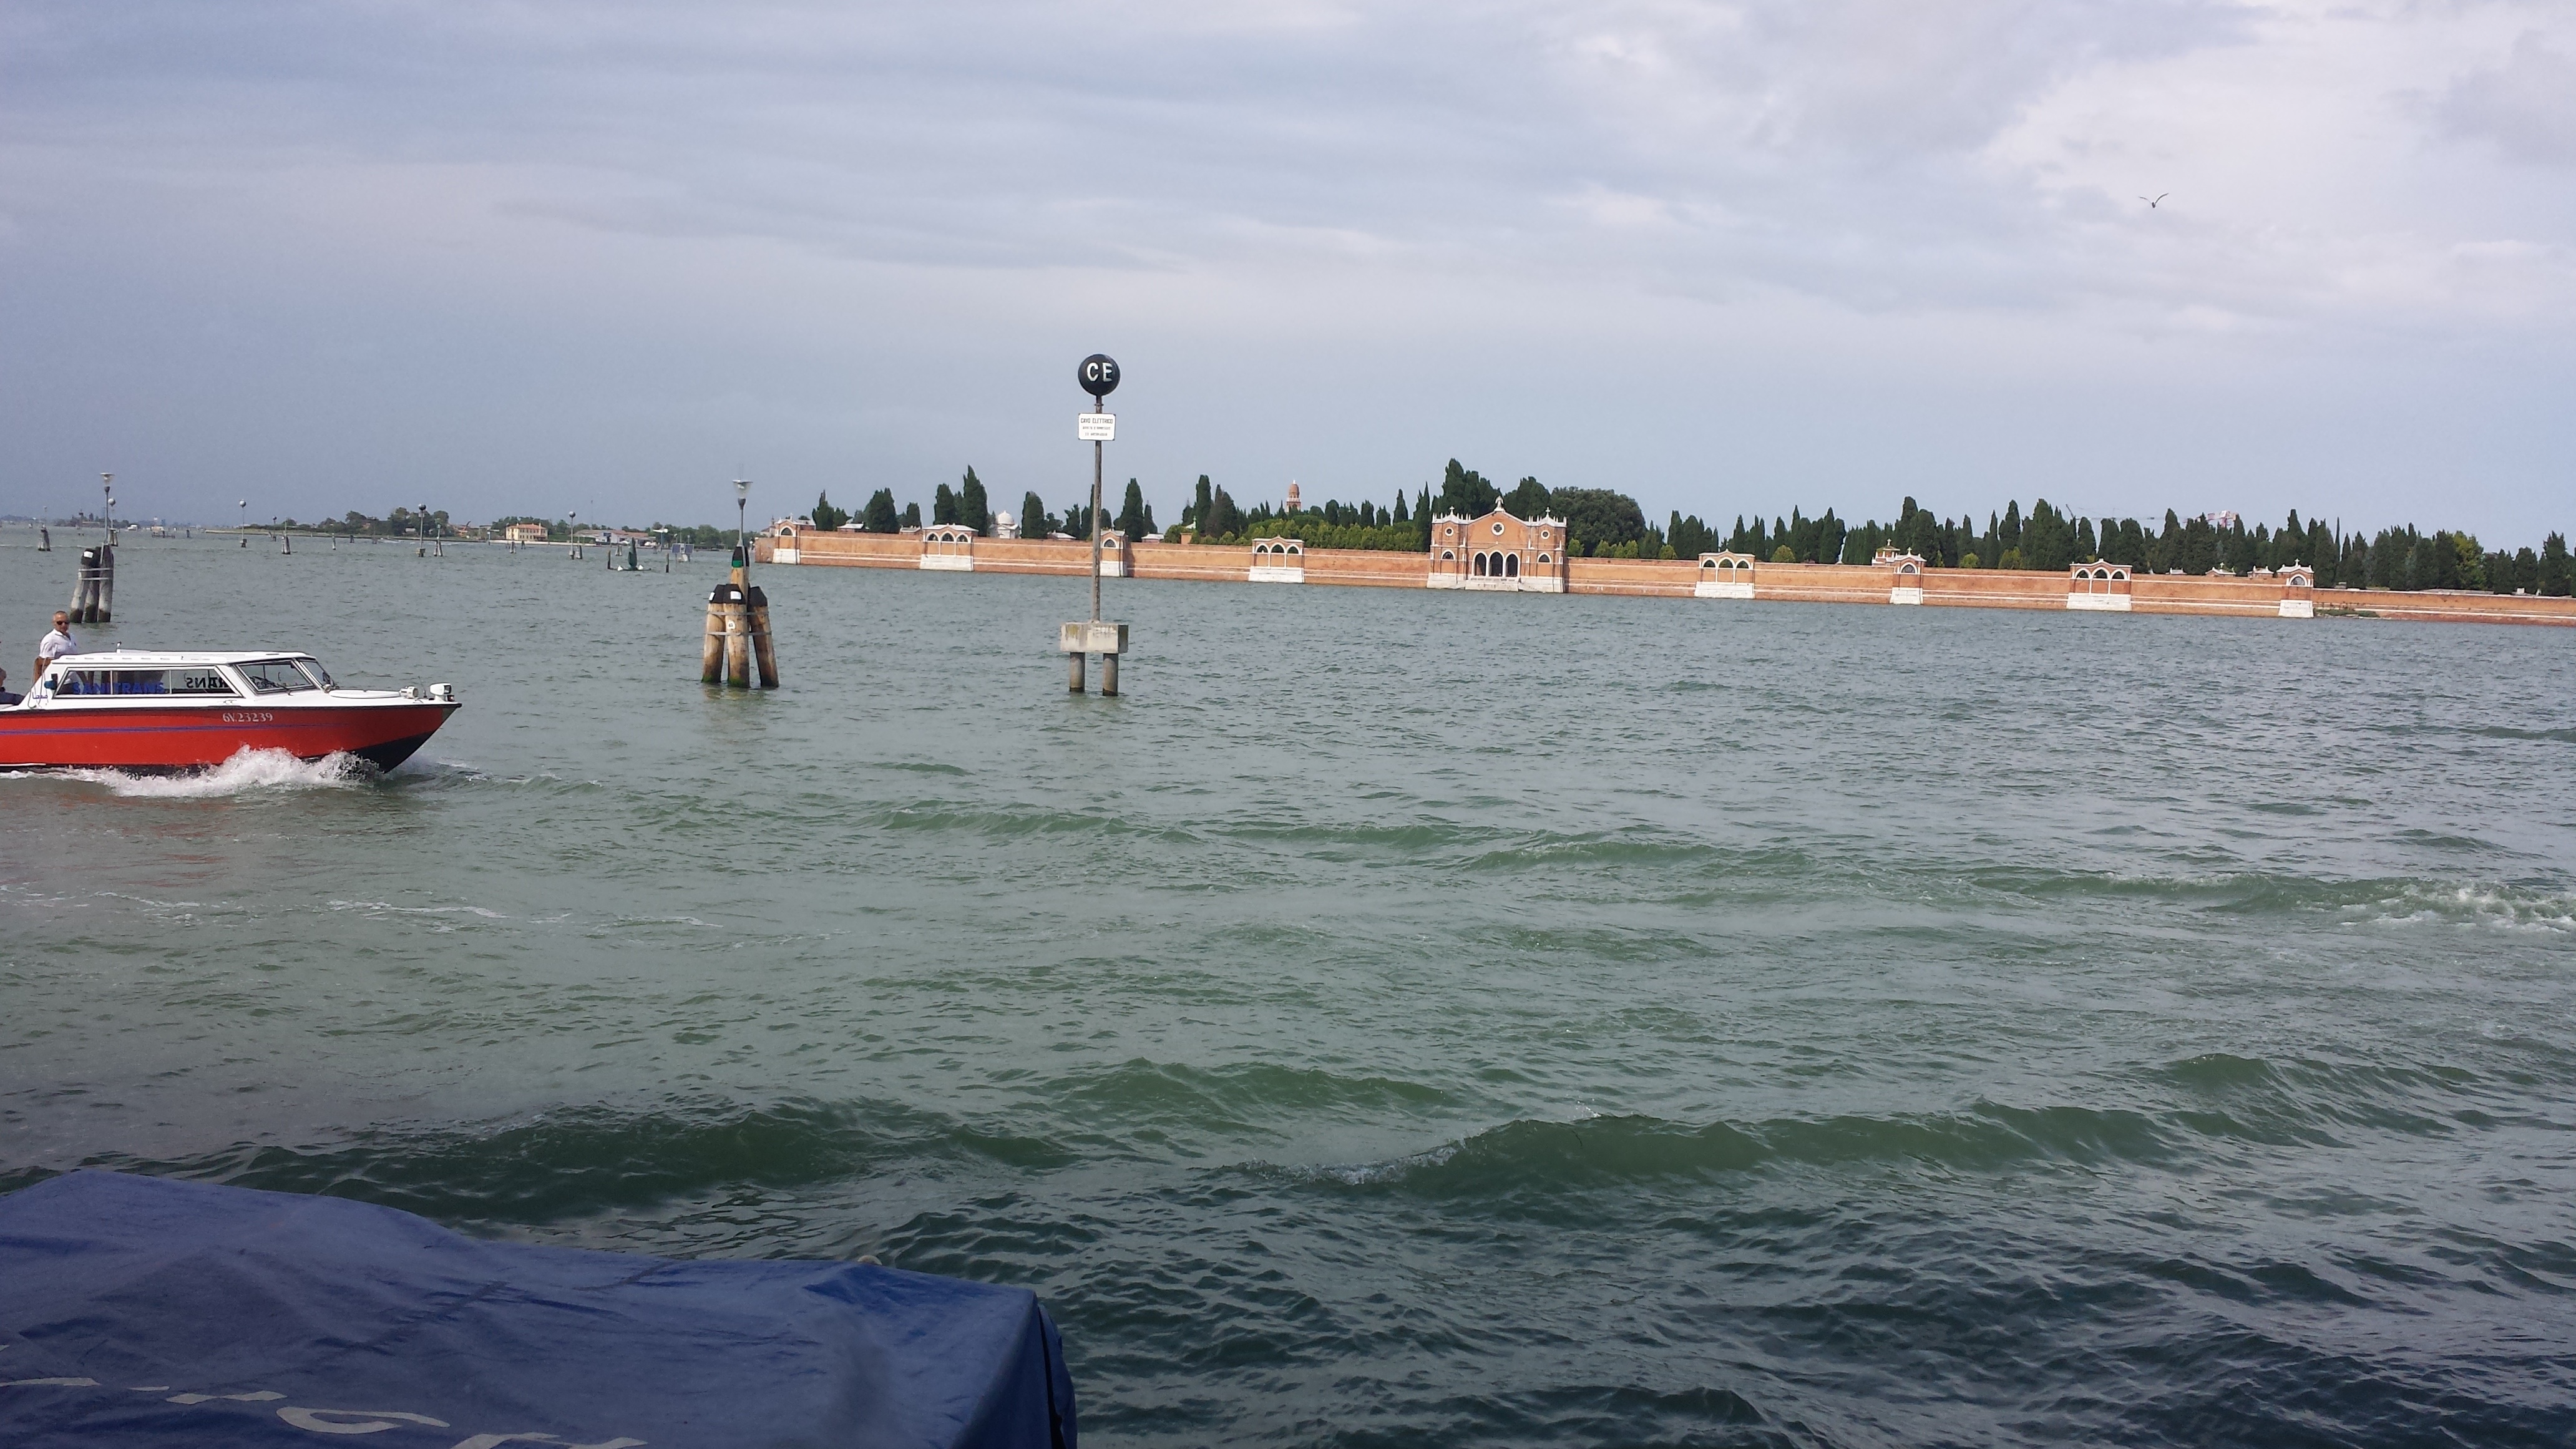
sea, boat, boating, vehicle, sailing, coast, beach, bay, sail, paddle